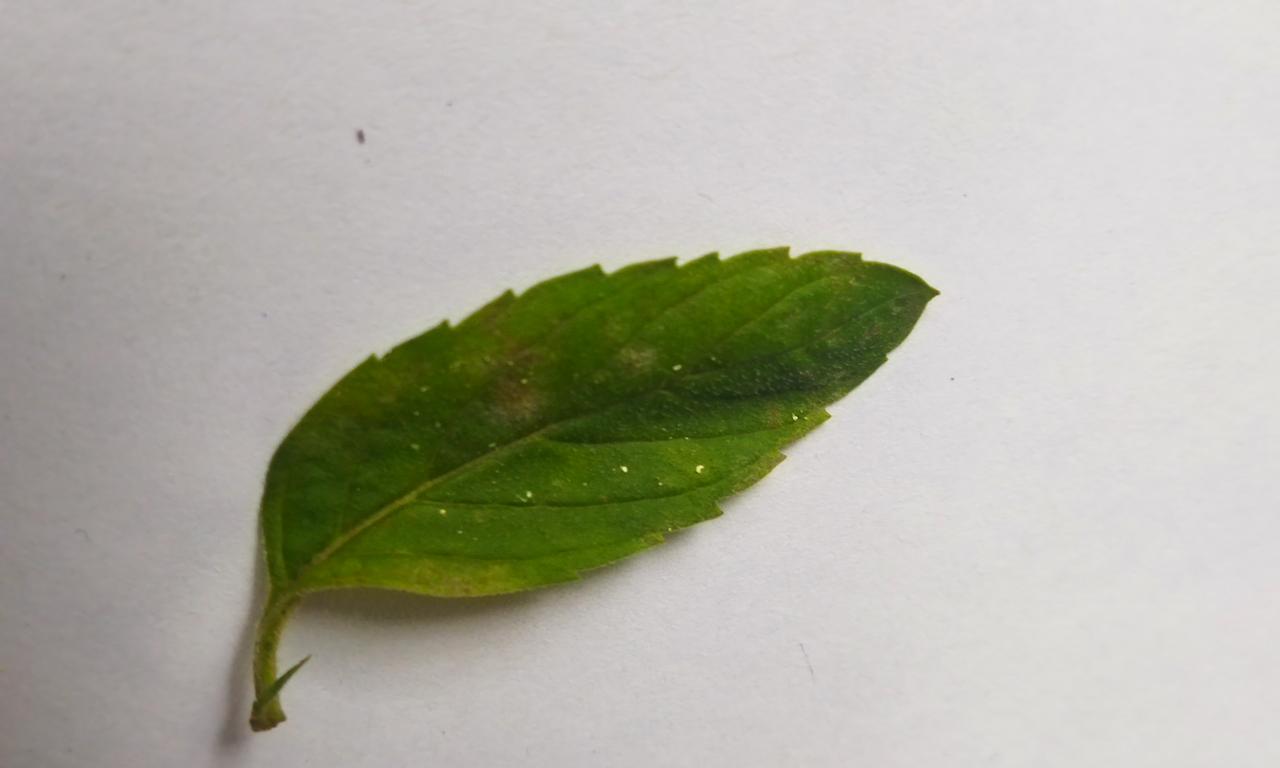
Label: Spoiled